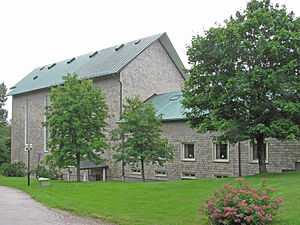
Storfors
Storfors kirke
Storfors er et byområde i Storfors kommun i Värmlands län i Sverige. I 2010 var indbyggertallet 2.337.